Mile–Mengzi high-speed railway

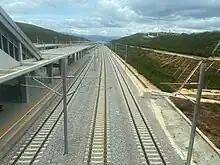
Main line of Mile–Mengzi high-speed railway at the Honghe railway station

The Mile–Mengzi high-speed railway or Mimeng HSR is a high-speed railway line in Honghe, Yunnan, China. It is operated by China Railway Kunming Group. It is the first high-speed railway line which runs entirely in an autonomous prefecture in mainland China (PRC).